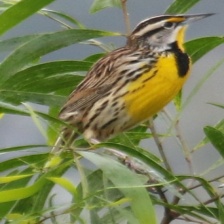
Species: EASTERN MEADOWLARK
Scientific name: STURNELLA MAGNA